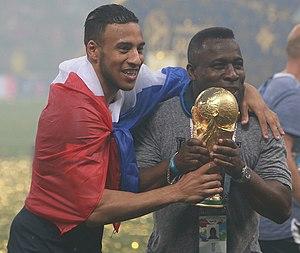
Corentin Tolisso, né le 3 août 1994 à Tarare, est un footballeur international français évoluant au poste de milieu de terrain au Bayern Munich.